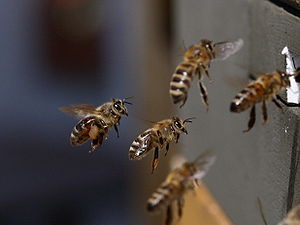
Europæisk bipest
Honningbier
Europæisk bipest er en smitsom tarmsygdom hos honningbi-larver forårsaget af bakterien Melissococcus pluton. Larver i alle stadier er modtagelig for infektion. Smitten sker ved indtagelse af foder, der er forurenet med bakterien, eller ved overførsel fra inficerede arbejderbier, som står for yngelplejen.